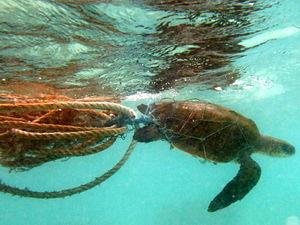
Une tortue olivâtre (Lepidochelys olivacea) prise dans un filet dérivant aux Maldives (Landaagiraavaru, atoll de Baa).
L'atoll de Baa est un archipel circulaire des Maldives situé dans la division administrative du même nom, et comprenant géographiquement la moitié sud de l'atoll Maalhosmadulu.
Un filet de pêche est un outil de pêche passif permettant de capturer des poissons, ou certains crustacés. Le filet est tendu verticalement dans l'eau et permet de capturer des poissons d'une taille précise grâce aux mailles dimensionnées pour retenir un poisson par la tête ou l'avant du corps. Chaque pêche et chaque espèce pêchée utilise un filet différent par sa couleur, sa taille, la grosseur de son cordage et la dimension de ses mailles.
Lepidochelys olivacea, la tortue olivâtre est une espèce de tortues de la famille des Cheloniidae.